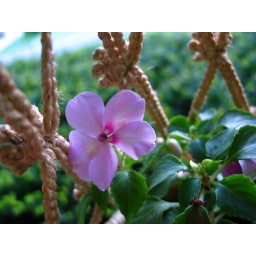
purple flower in hanging basket